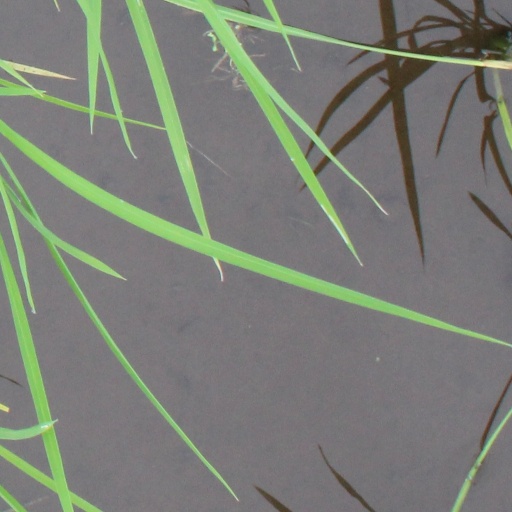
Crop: rice